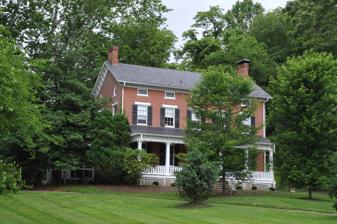
Building: Hidden Valley Farm
Country: United States of America
Year built: 1858
United States historic place Hidden Valley Farm U.S. National Register of Historic Places Hidden Valley Farm in 2007 Show map of Maryland Show map of the United States Location 2916 Green Road, Baldwin, Maryland Coordinates 39°31′35″N 76°29′59″W / 39.52639°N 76.49972°W / 39.52639; -76.49972 Area 11.6 acres (4.7 ha) Built 1858 ( 1858 ) Architectural style Greek Revival, Gothic Revival NRHP reference No. 83002950 Added to NRHP January 17, 1983 Hidden Valley Farm is a historic home and farm complex located at Baldwin , Harford County , Maryland , United States . It consists of a mid-19th century vernacular Greek Revival brick farmhouse with several auxiliary structures. The house is a three-story, rectangular brick dwelling with a gable roof, with a two-story wing. The house features square-columned one-story porches across the façade and both sides of the wing. Also on the property are a mid-19th century barn, summer kitchen, and smokehouse, and later wood shed and garage. Hidden Valley Farm was listed on the National Register of Historic Places in 1983. References